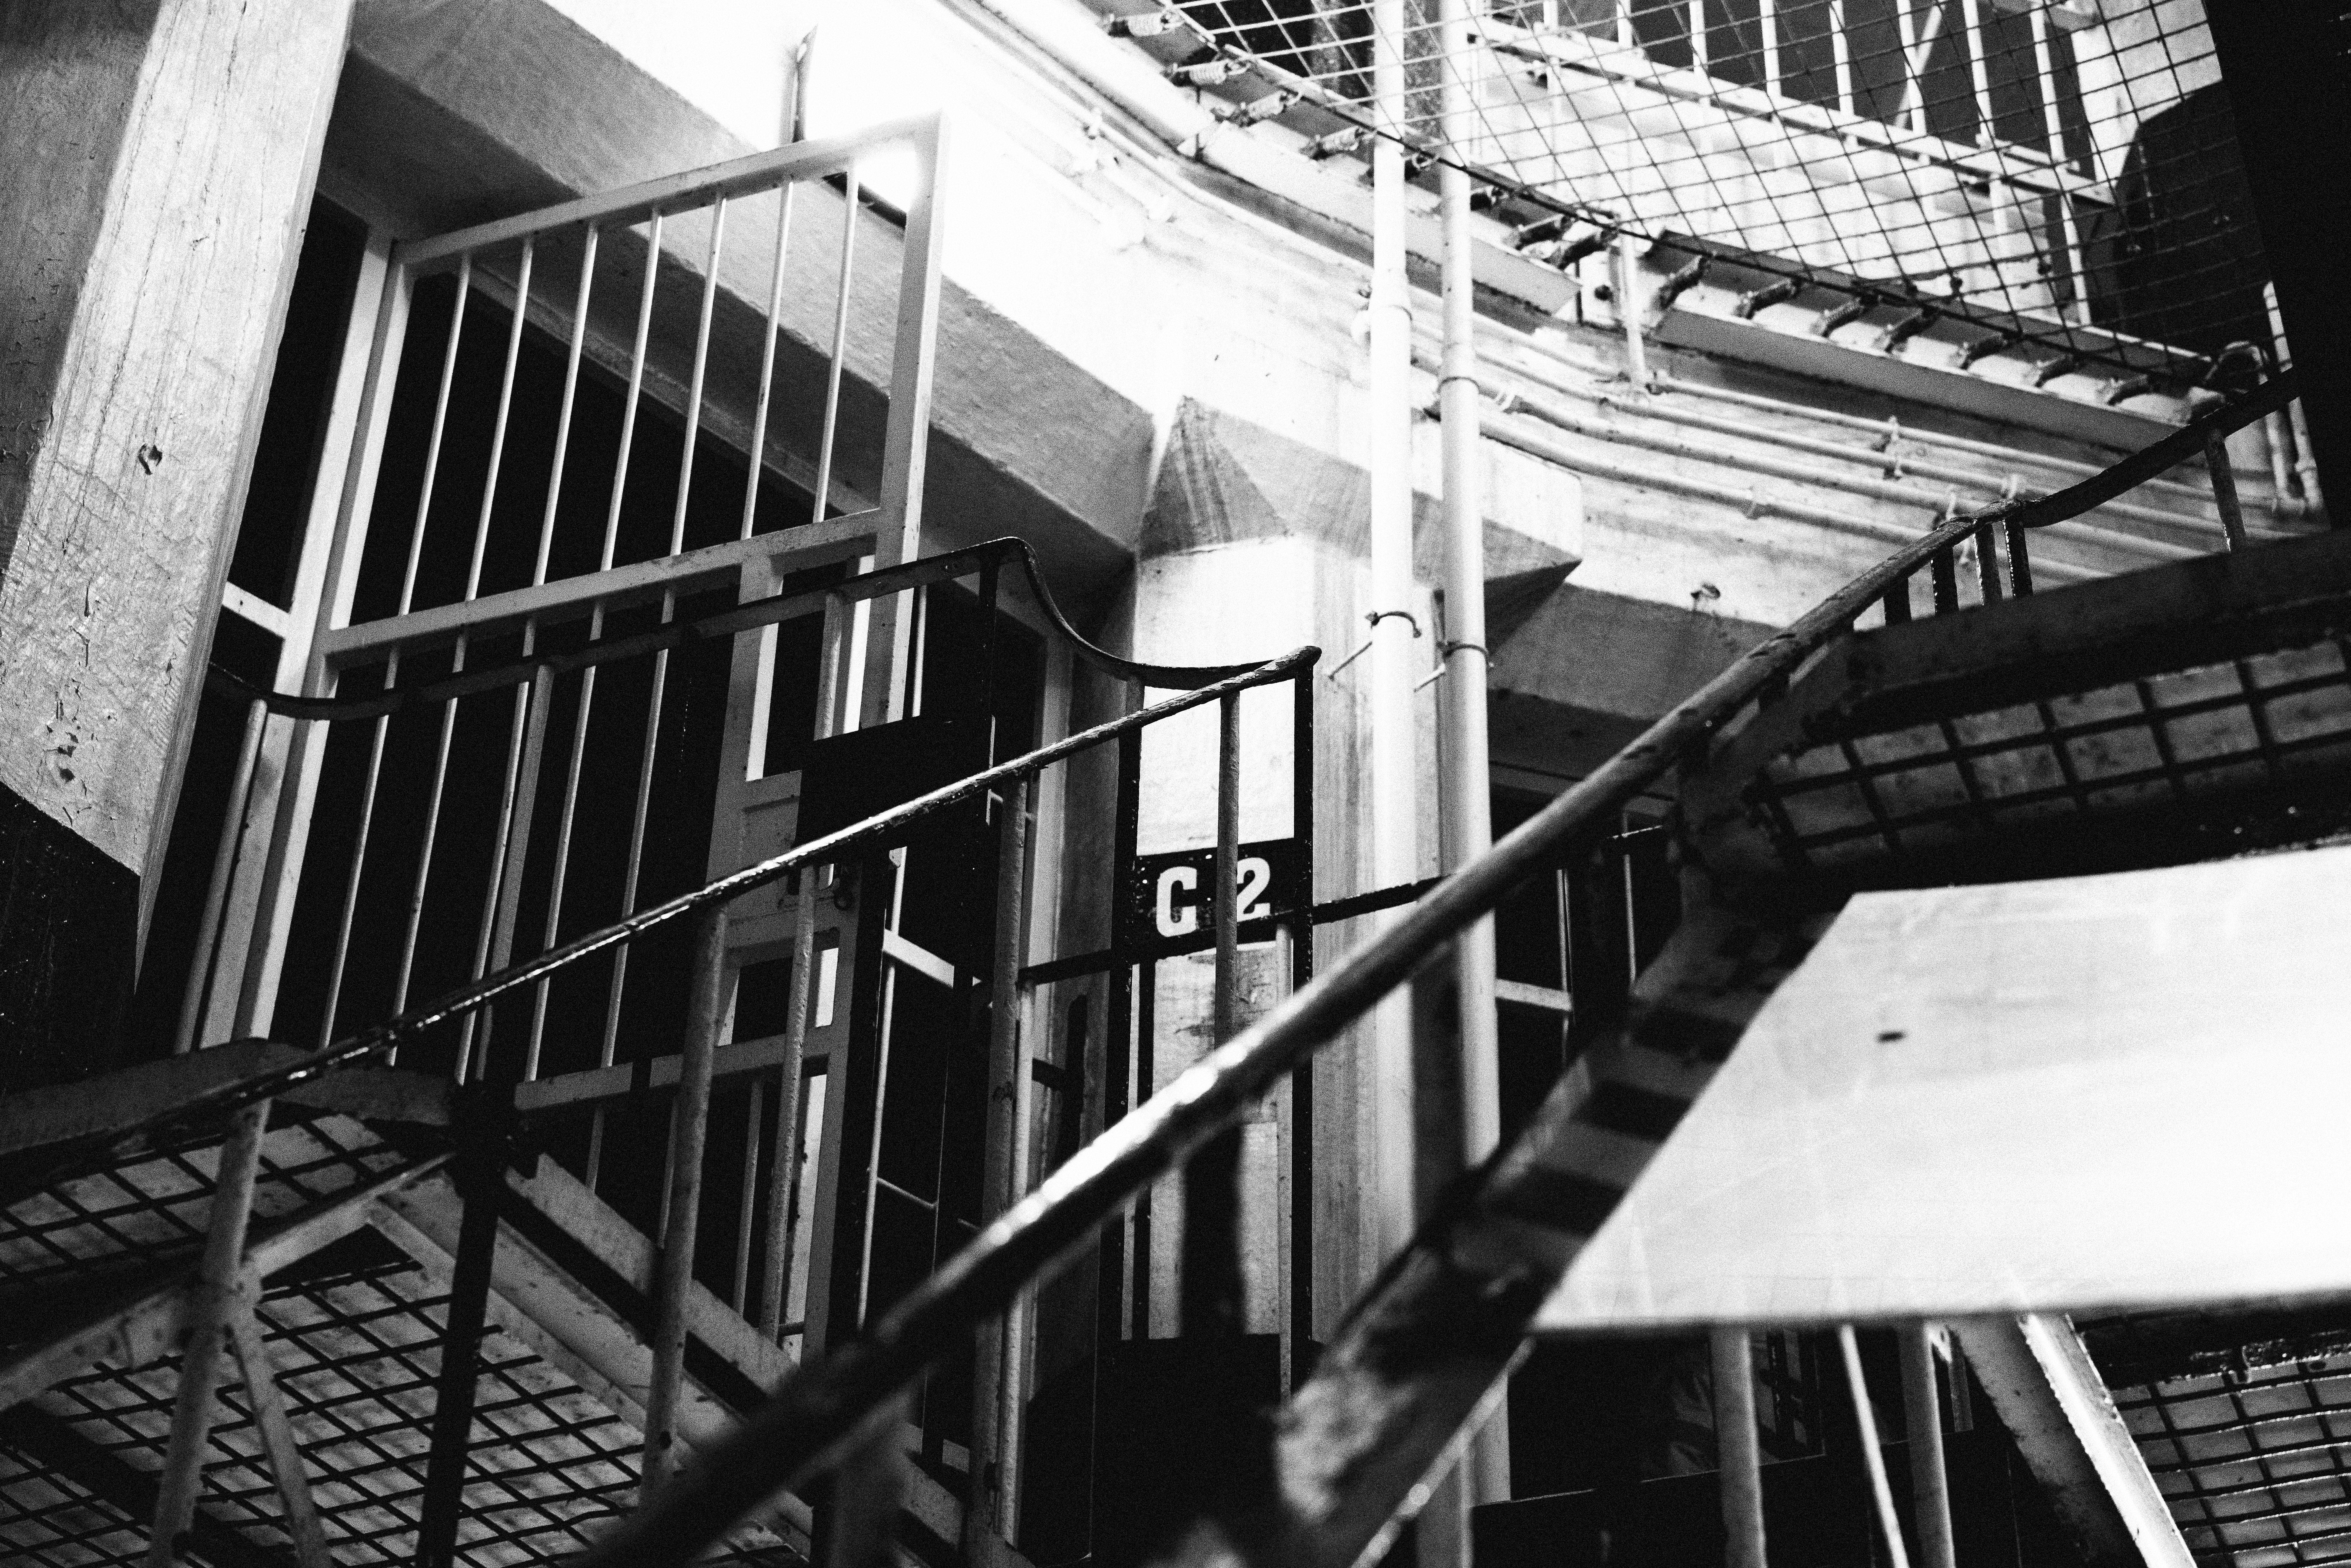
black and white, architecture, structure, white, line, industry, black, monochrome, lancashire, uk, hmplancaster, prision, nick, hmp, bw, cool image, symmetry, i, shape, monochrome photography